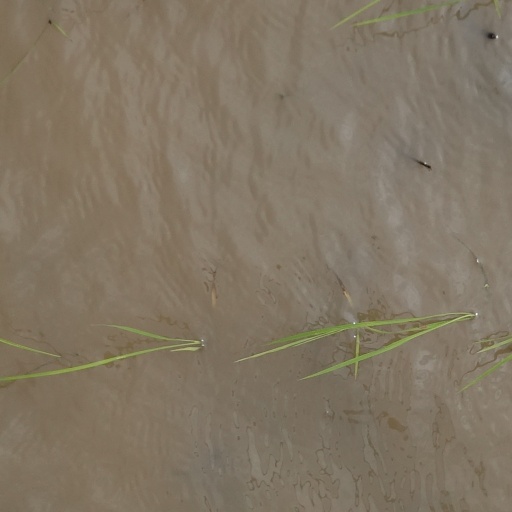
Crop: rice